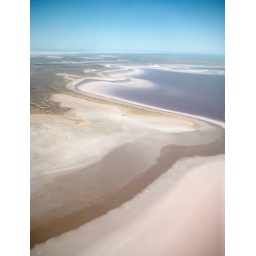
Pinkish tinge in water is thought to be red algae living in the wet mud